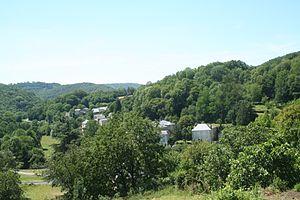
Ferrières (Tarn) - vue générale.
Ferrières est une ancienne commune française située dans le département du Tarn et la région Occitanie.